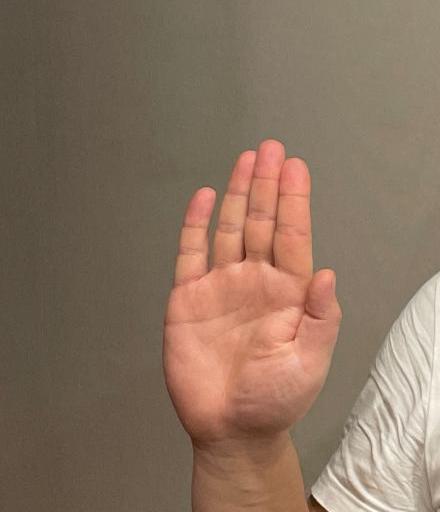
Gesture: stop